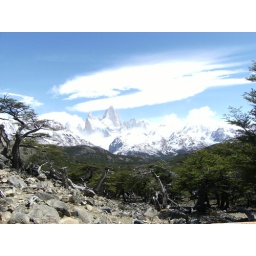
beautiful mountain sky landscape photo taken in south america